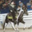
Label: horse